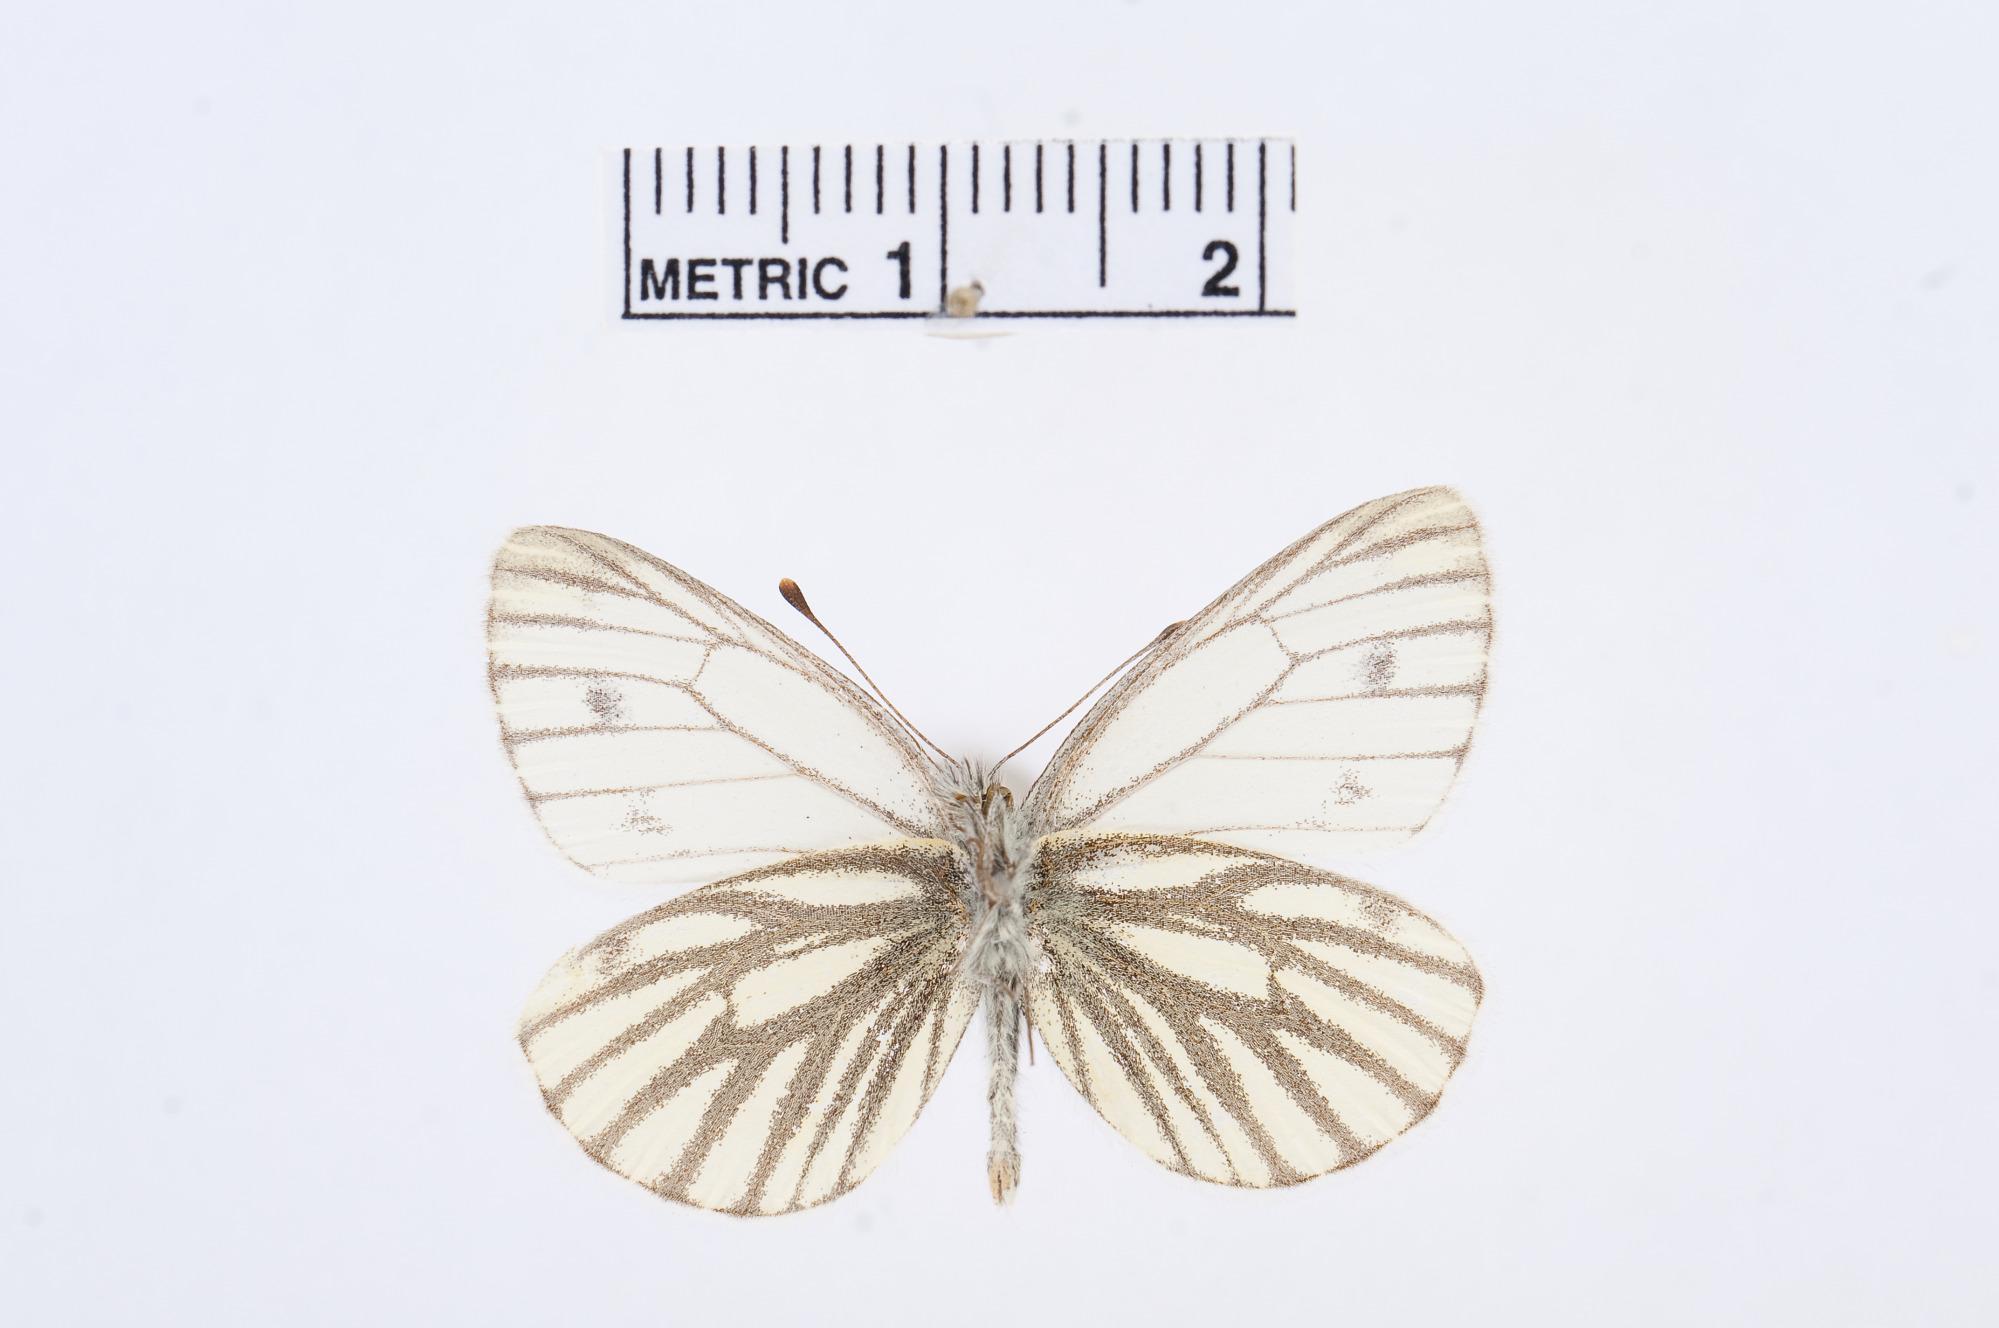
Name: Pieris ochsenheimeri
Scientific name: Pieris ochsenheimeri
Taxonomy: Animalia, Arthropoda, Hexapoda, Insecta, Lepidoptera, Pieridae, Pierinae